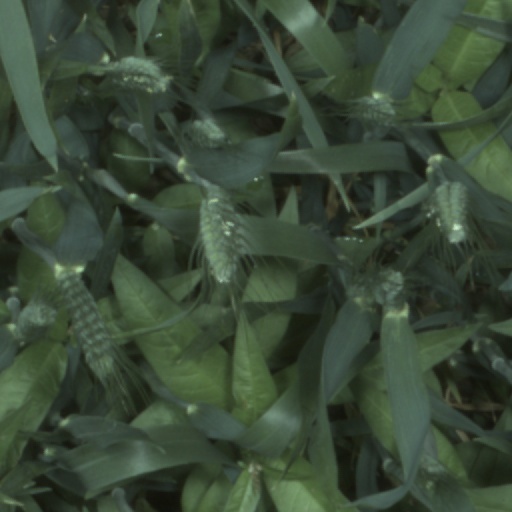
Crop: wheat